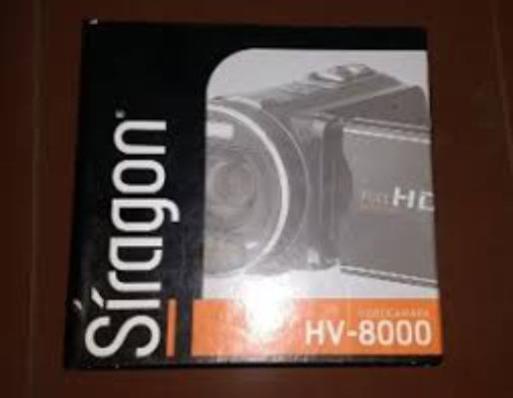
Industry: Electronic